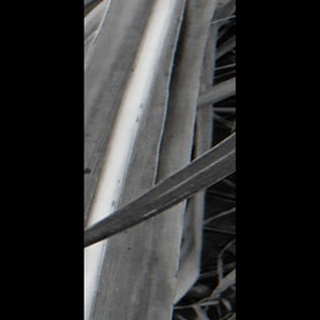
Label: sugarcane_yellow_leaf_disease